Scottish regiment

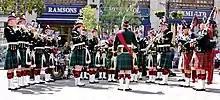
Members of the Highland Band of the Royal Regiment of Scotland performing at Gibraltar in 2013.

Additionally, the British Army also operate the Scottish and North Irish Yeomanry, consisting of: